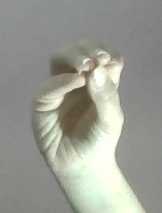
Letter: ha